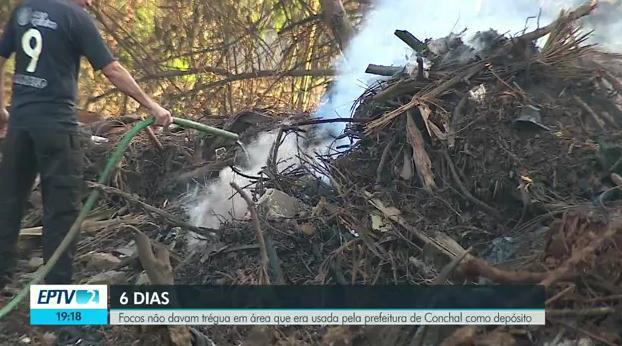
Fire: no
Smoke: yes